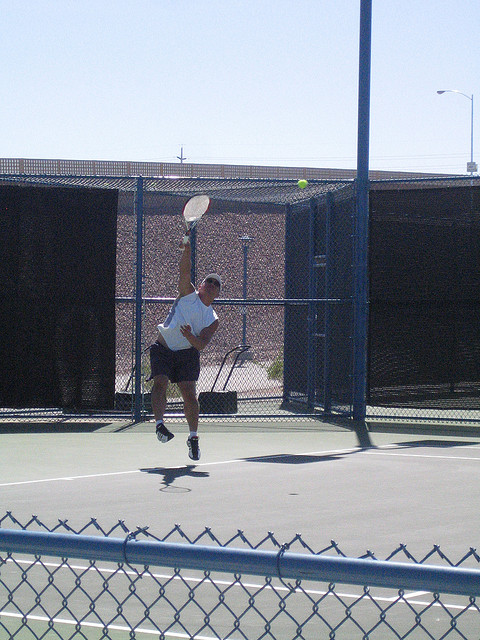
một người đàn ông đang đưa vợt lên cao ở trên sân tennis